The Paul & Daisy Soros Fellowships for New Americans

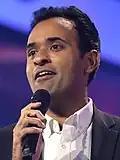
Vivek Ramaswamy

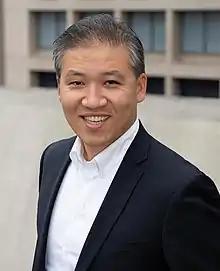
Eric Feigl-Ding

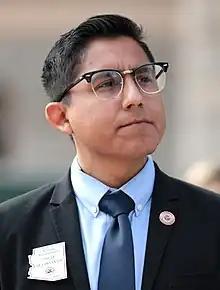
Oscar De Los Santos

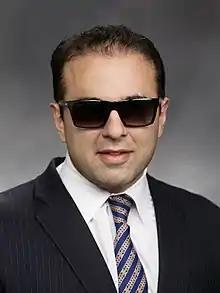
Cyrus Habib

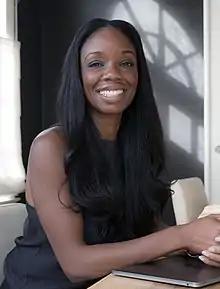
Nadine Burke Harris

As of 2022, 743 students have been recipients of The Paul and Daisy Soros Fellowships for New Americans. The following institutions have had 30 or more fellows among their graduate student ranks.